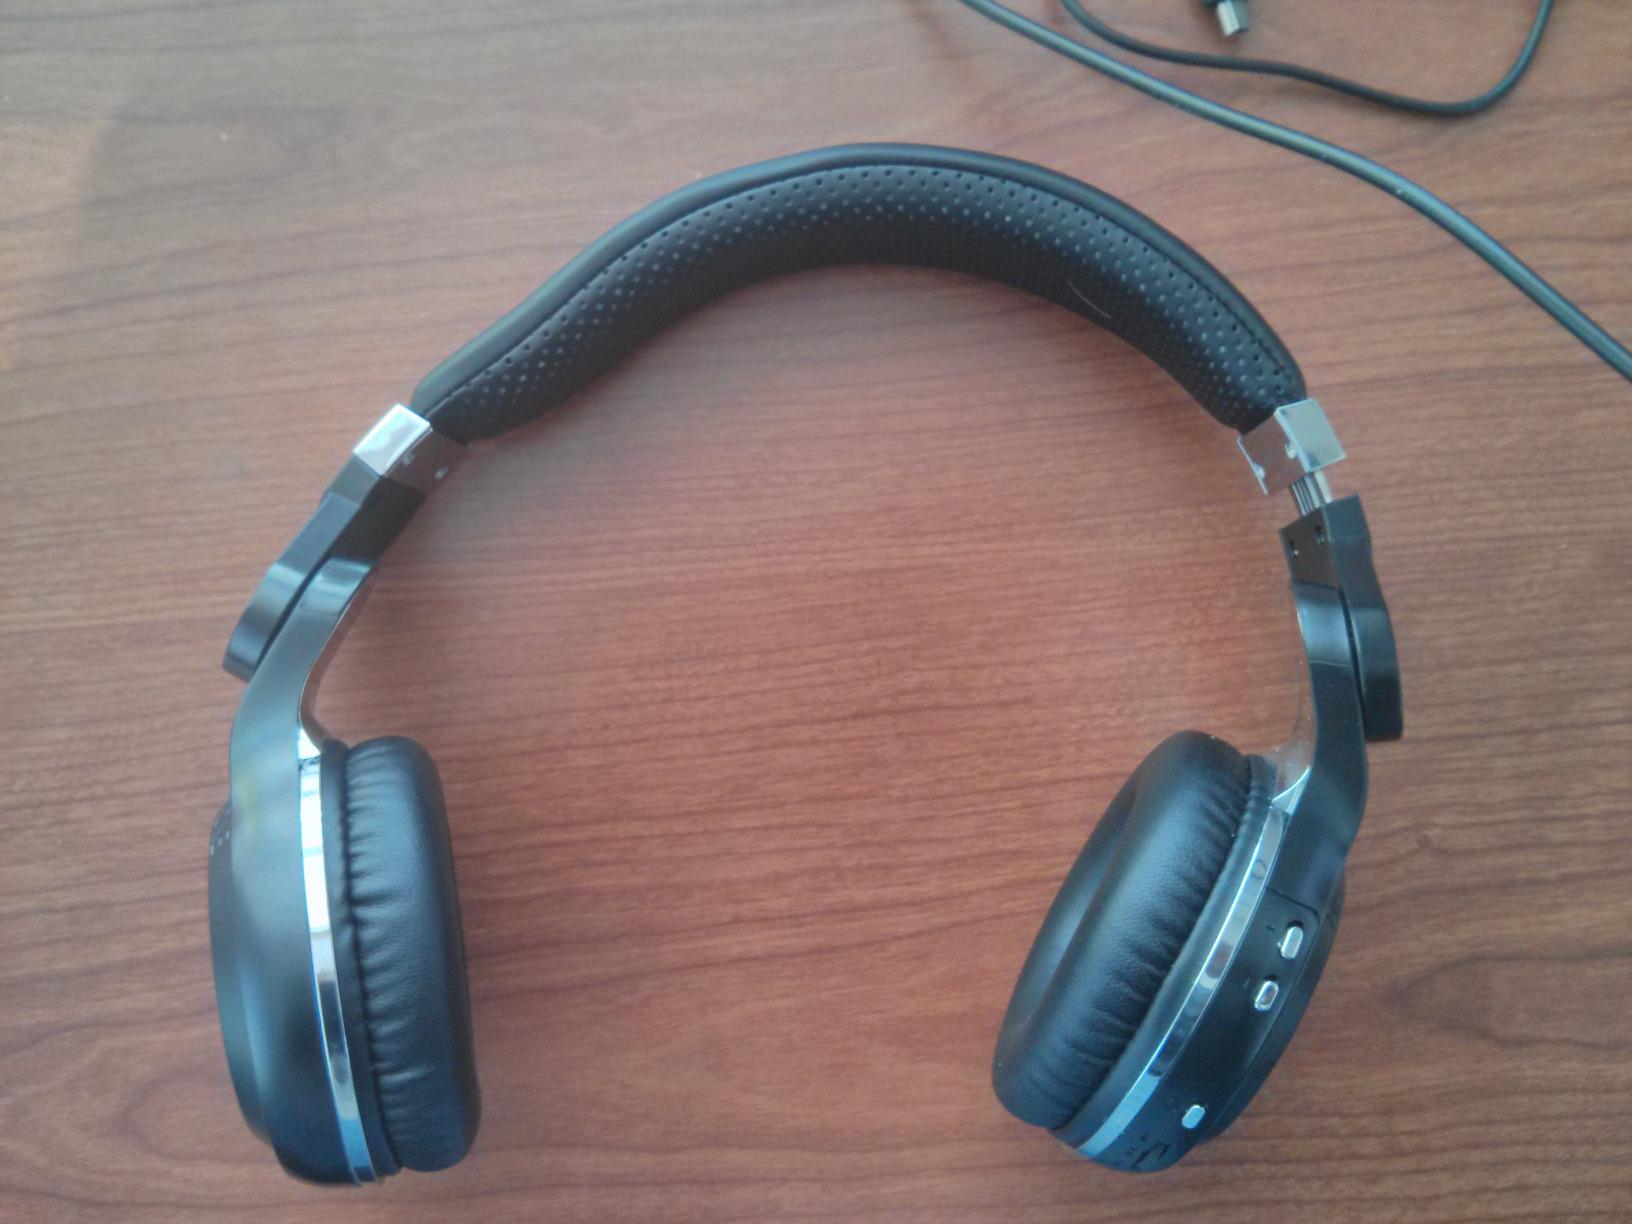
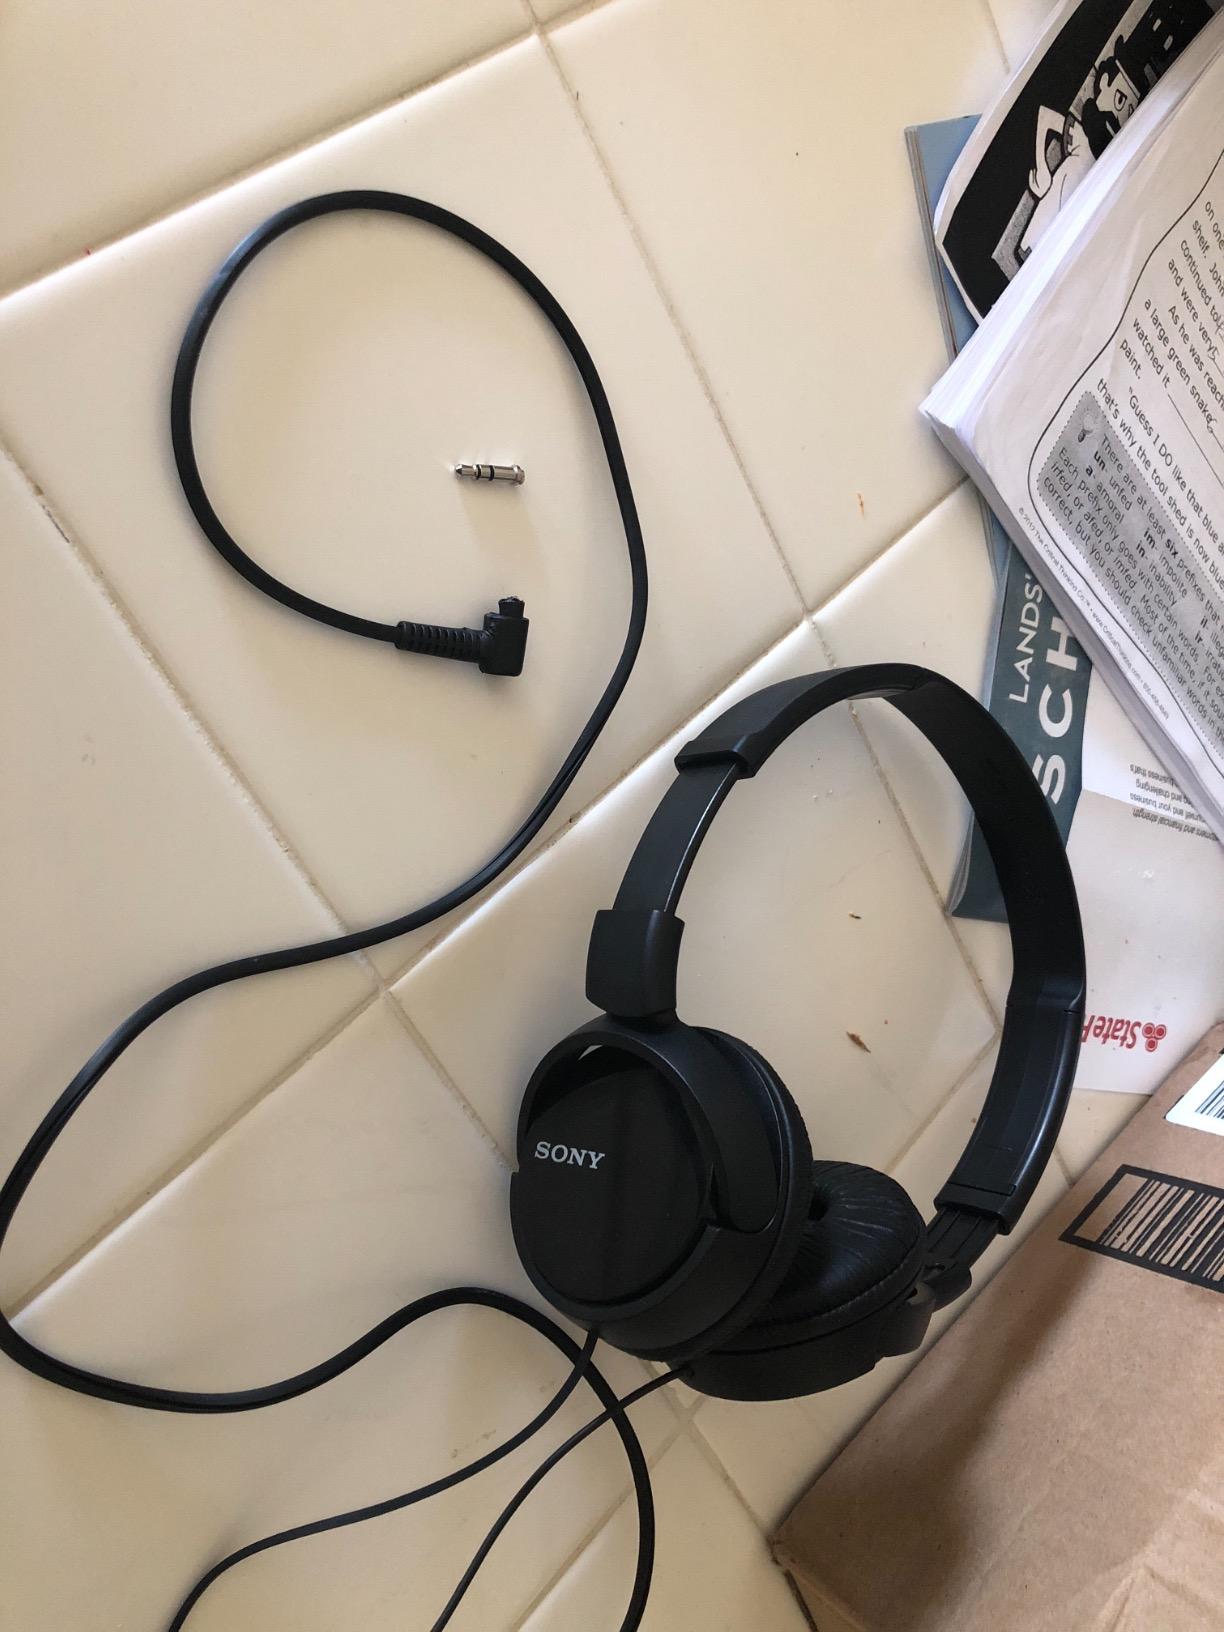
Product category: headphones
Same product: no